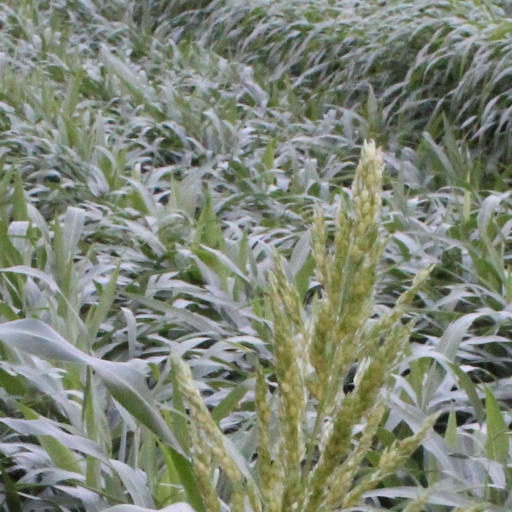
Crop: sorghum